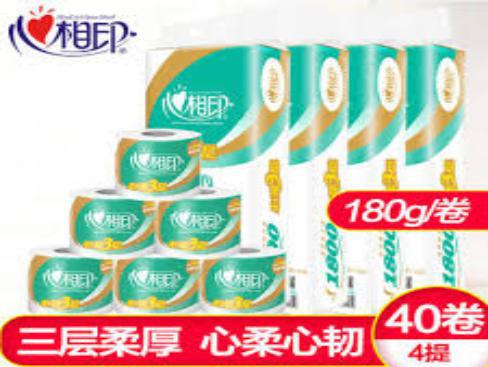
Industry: Necessities